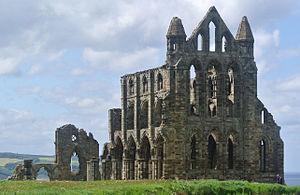
L’abbaye de Whitby est un monastère bénédictin en ruines situé à proximité de la ville de Whitby, dans le Yorkshire du Nord sur la côte nord-est de l’Angleterre.